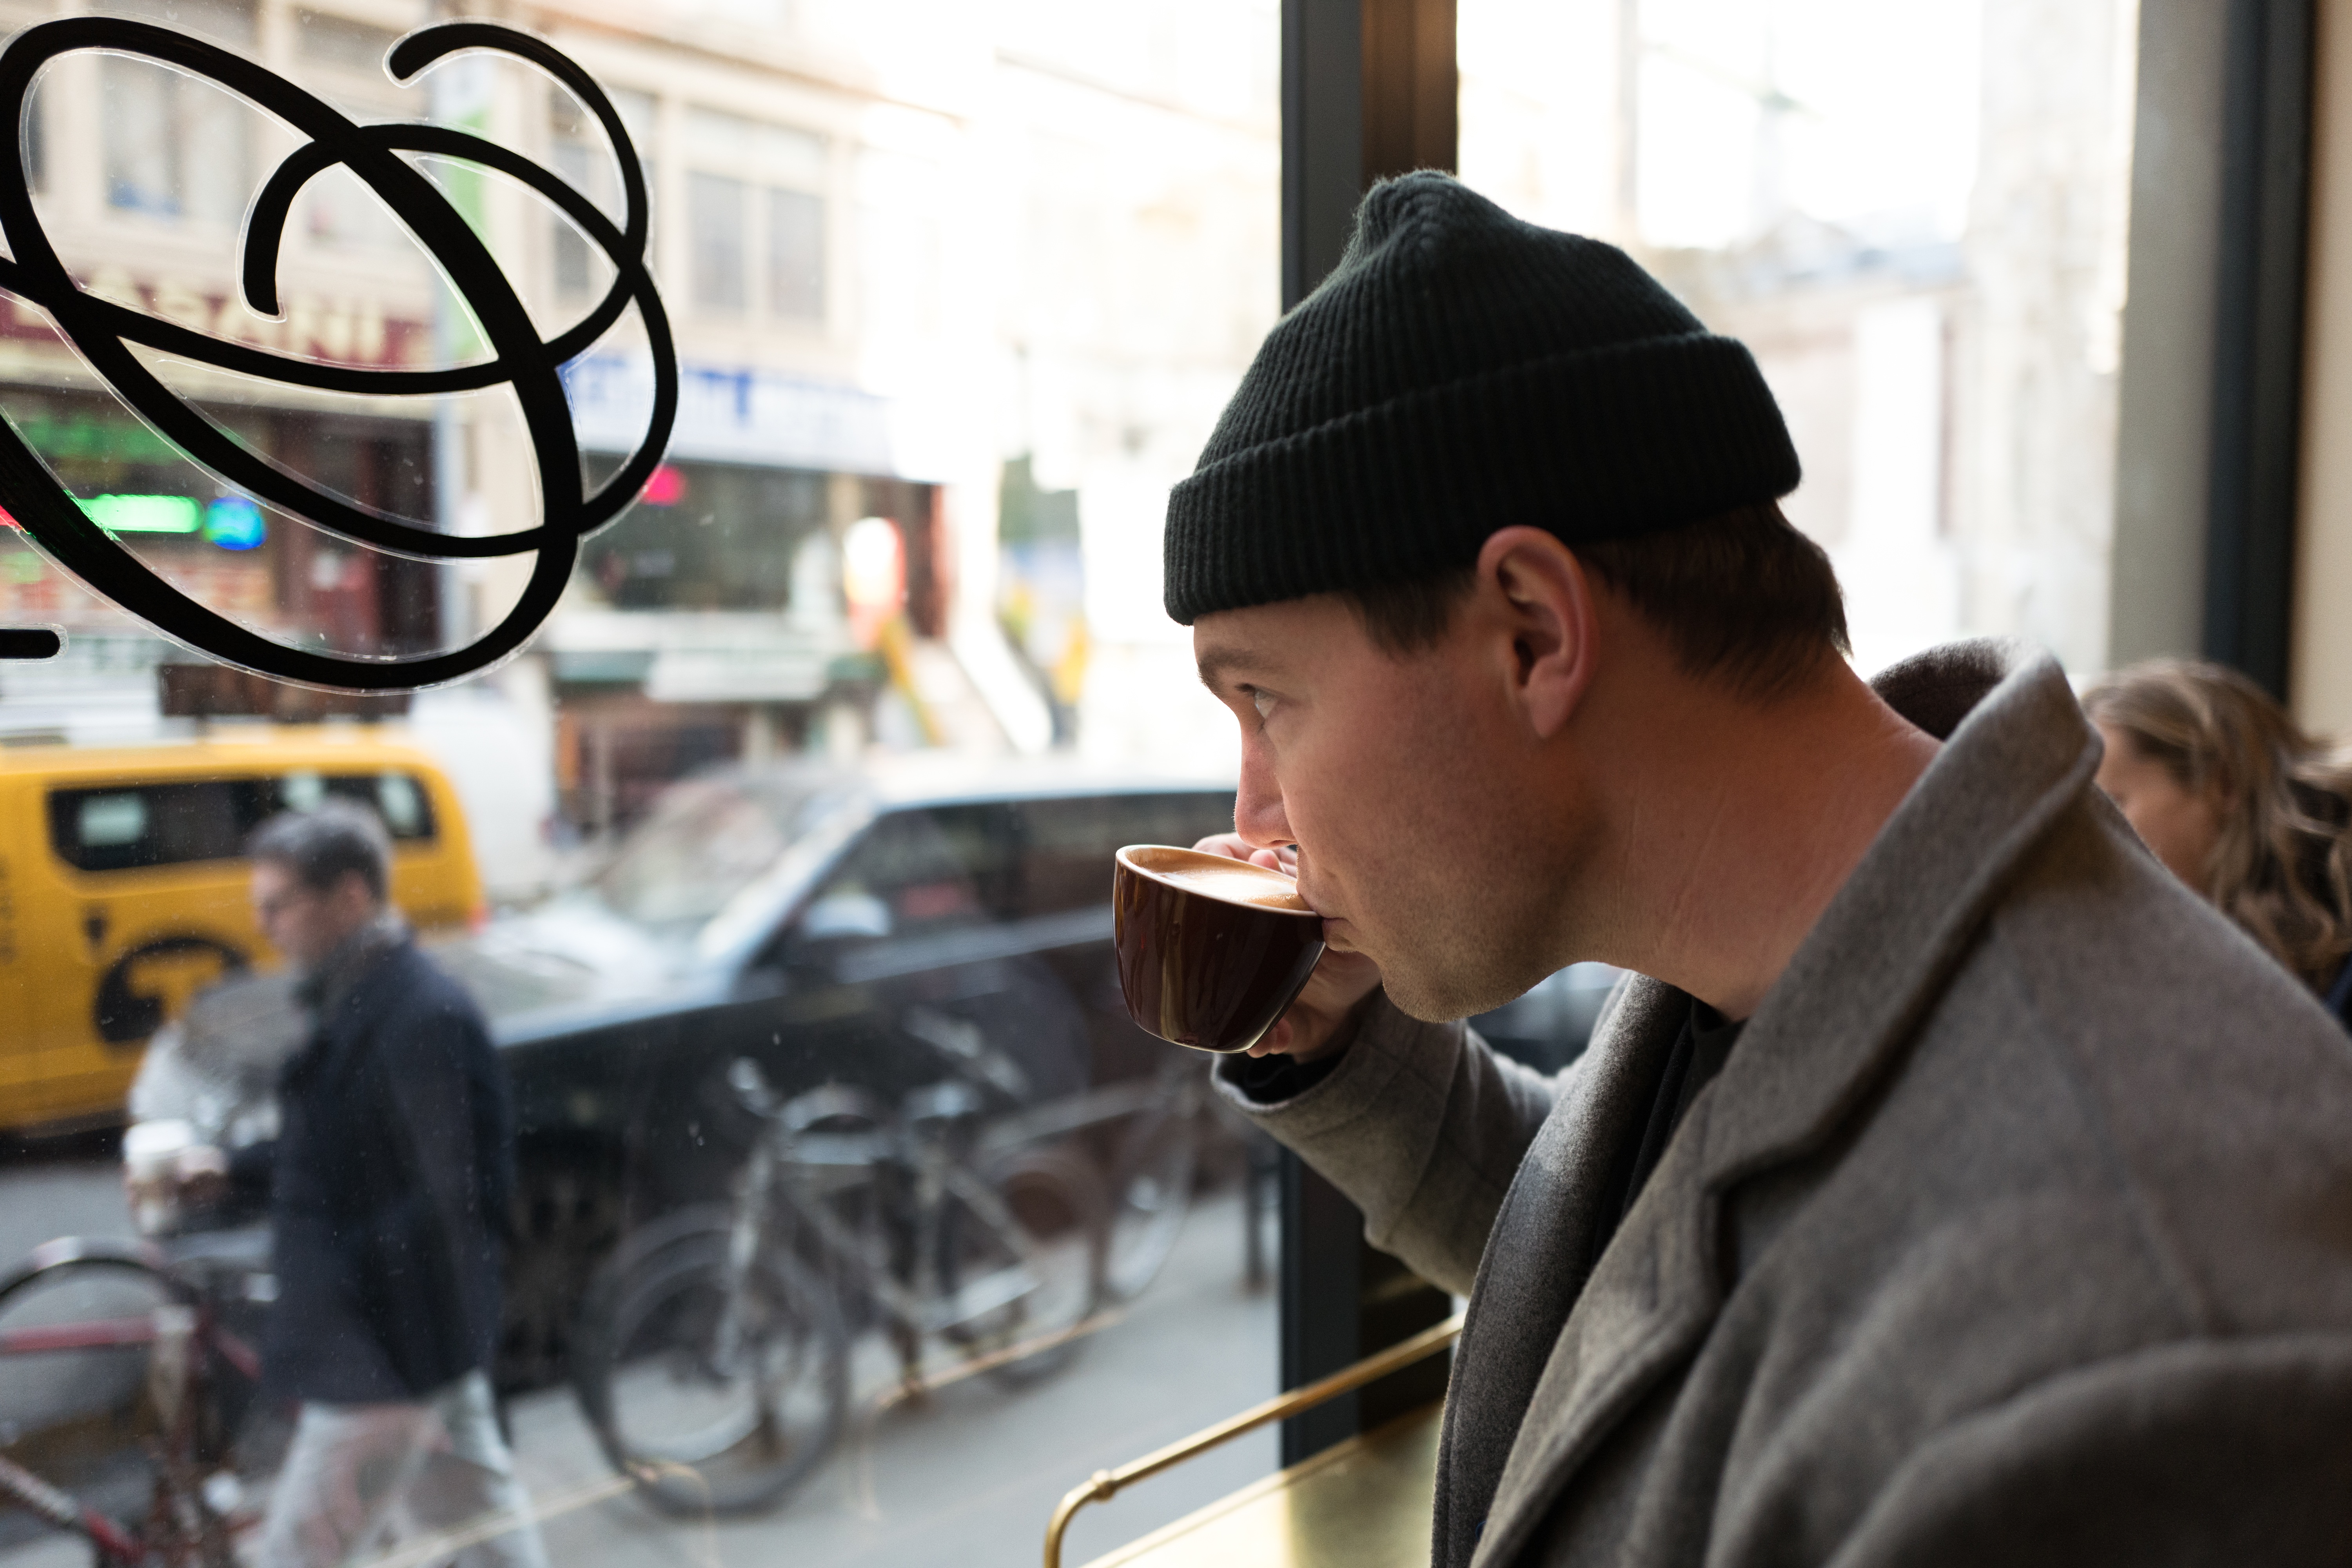
glasses, vision care